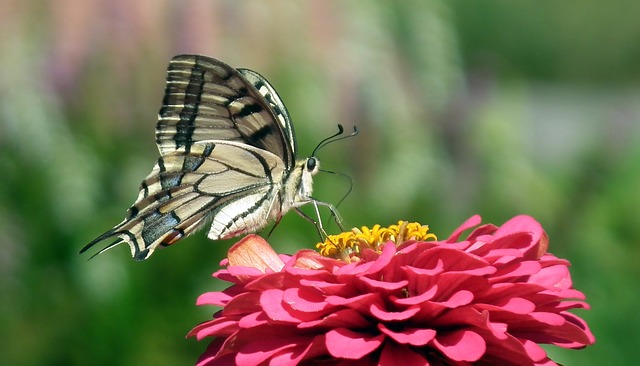
Label: butterfly